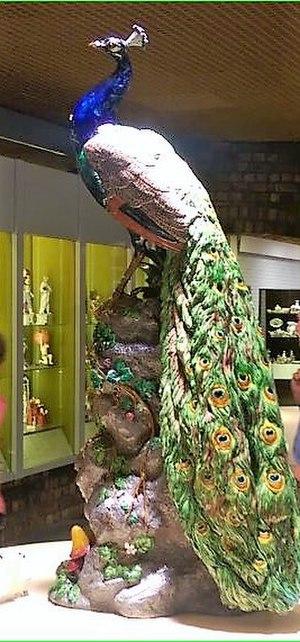
Paon par Paul Comolera, Minton, vers 1870, majolique à glaçure plombifère. Musée de la Poterie, Stoke-on-Trent, R.-U.
Les céramiques à glaçure plombifère sont de la vaisselle de table dont la glaçure est à base de plomb, ce qui rend la pièce étanche.